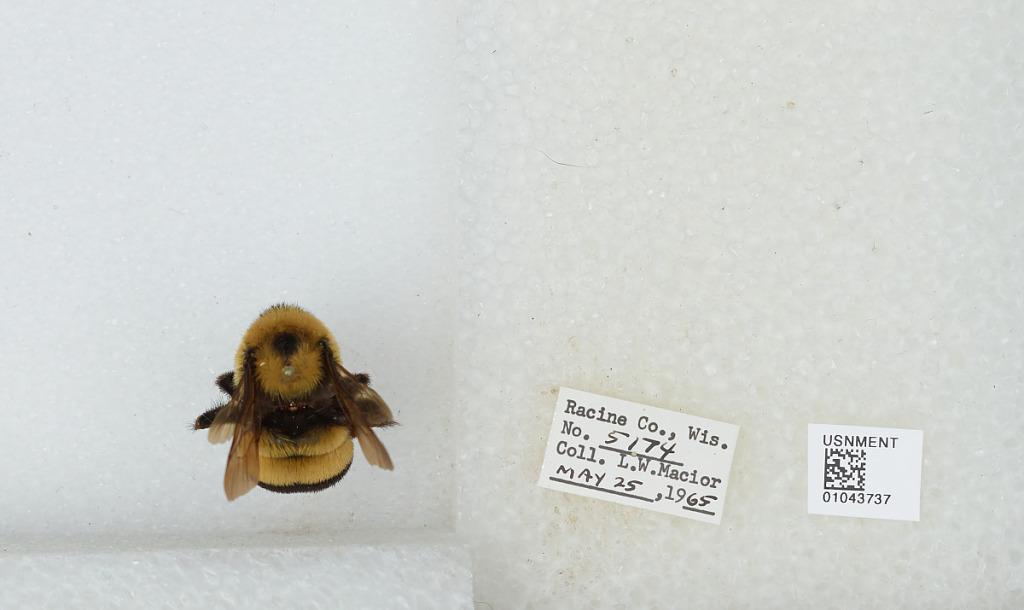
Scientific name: Bombus (Bombus) affinis Cresson
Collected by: L. Macior
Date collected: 1965-5-25
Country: United States
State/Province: Wisconsin
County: Racine
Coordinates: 42.78, -87.76